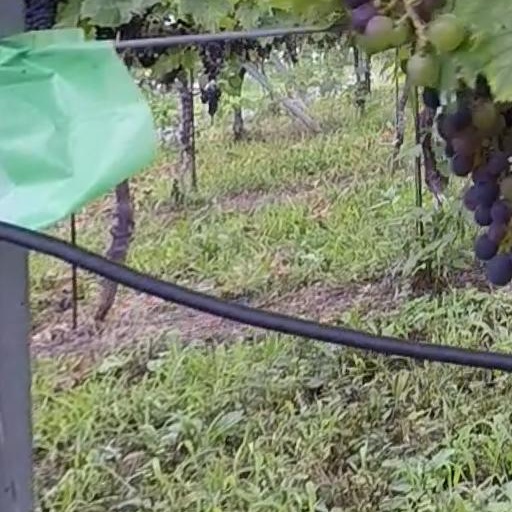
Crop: grape